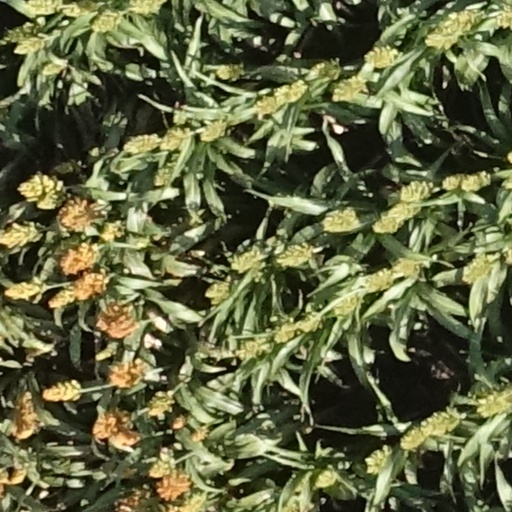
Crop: sorghum